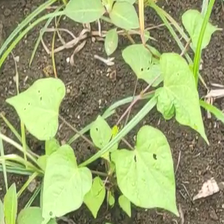
Weed species: Obscure_morning _glory(Ipomoea obscura)